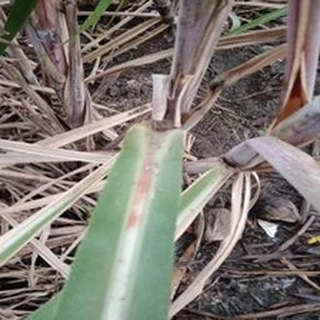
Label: sugarcane_red_rot